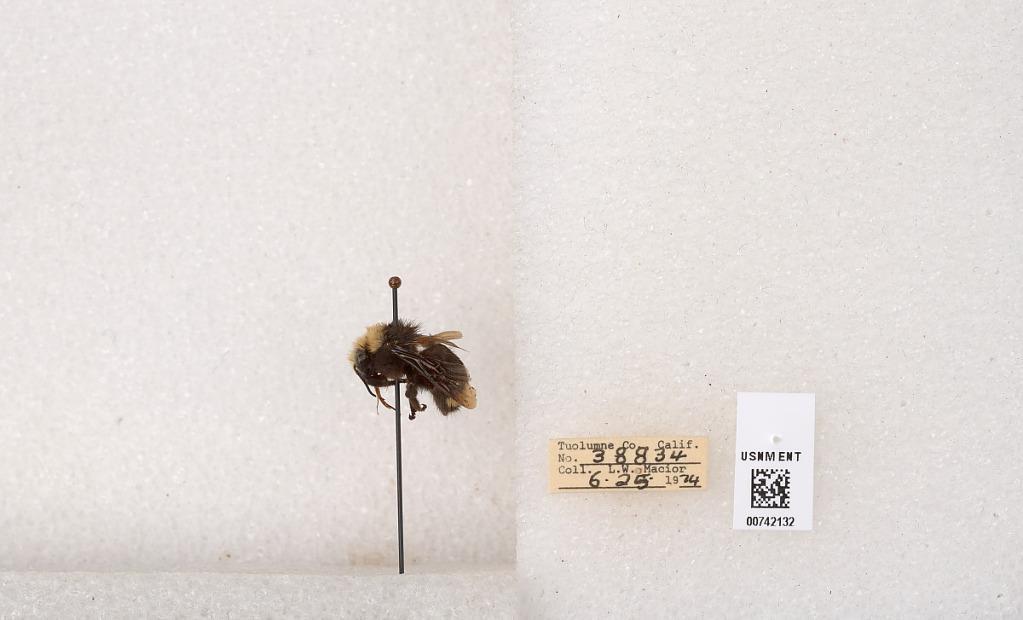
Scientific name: Bombus (Pyrobombus) vosnesenskii Radoszkowski
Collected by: L. Macior
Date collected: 1974-6-25
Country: United States
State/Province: California
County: Tuolumne
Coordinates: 37.9712, -120.228